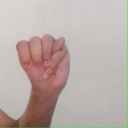
अक्षर: म